Caroline Hamilton Pier

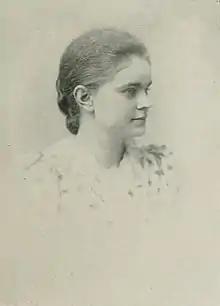

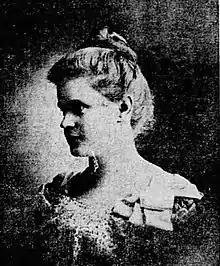
Caroline Hamilton Pier

Caroline Hamilton Pier was born in Fond du Lac, Wisconsin, on September 18, 1870. She was the second daughter of Colwert Kendall Pier and Kate Pier.